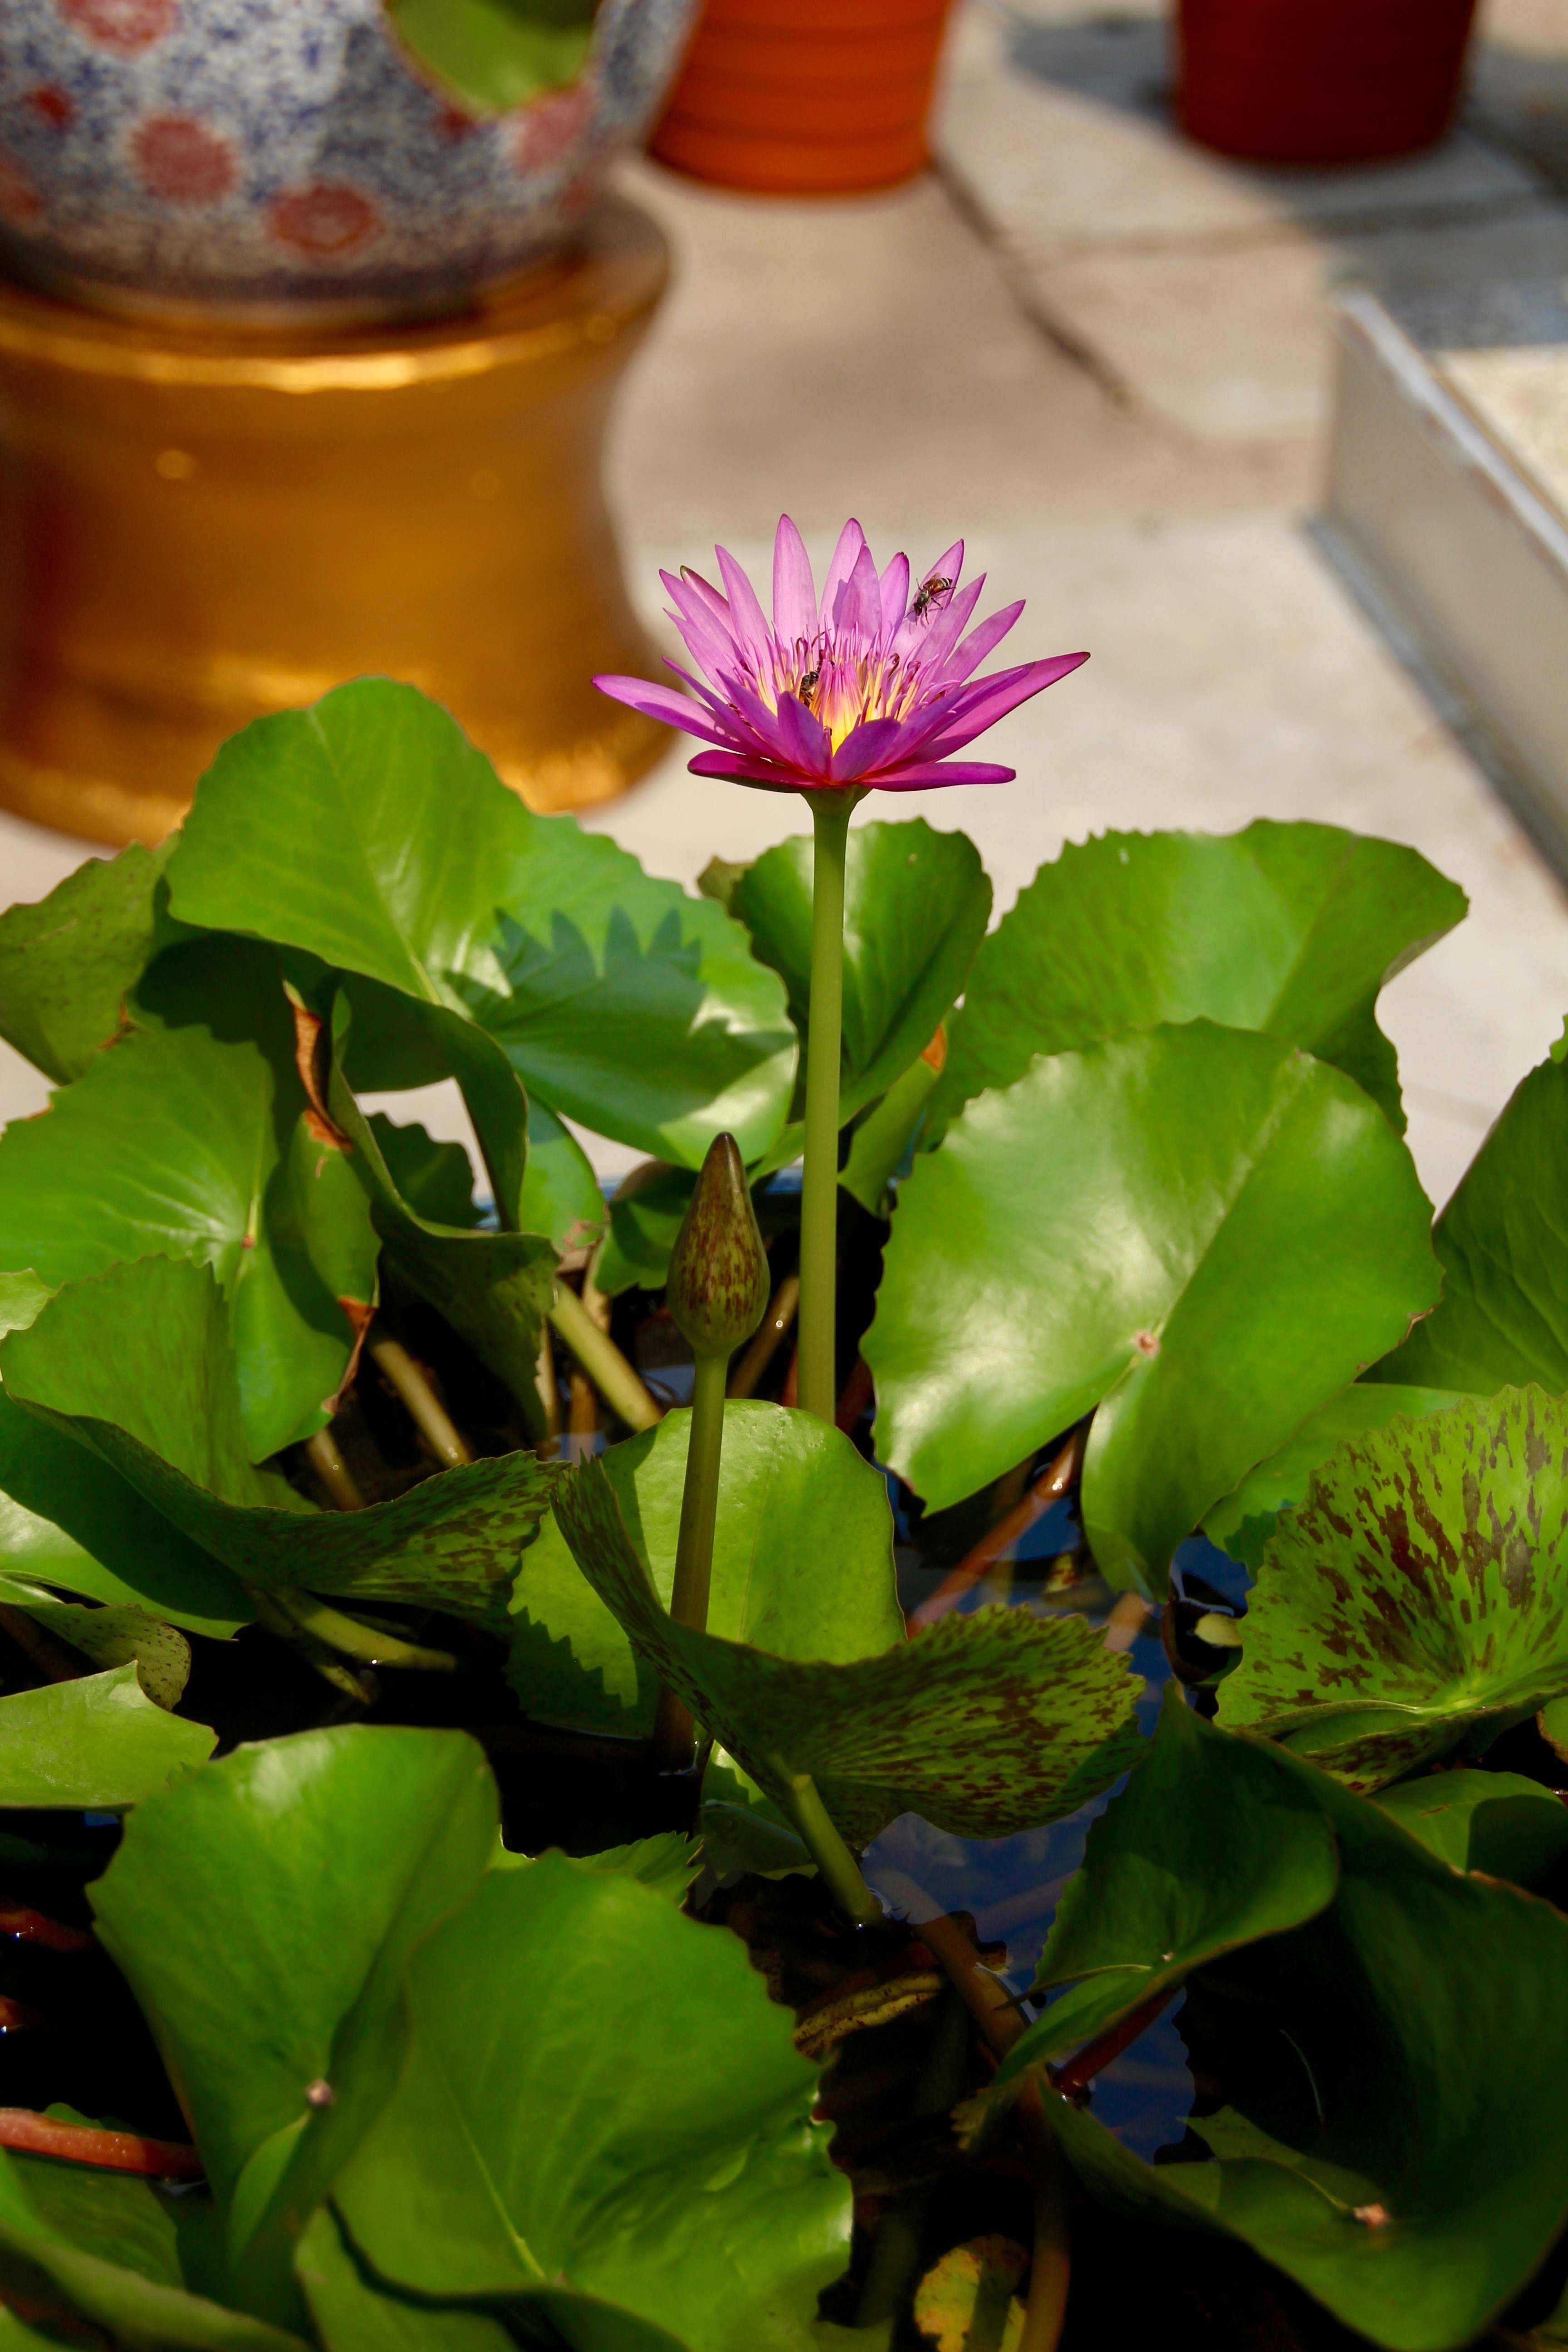
nature, blossom, plant, leaf, flower, petal, bloom, pond, green, botany, garden, pink, aquatic plant, flora, water lily, petals, lotus, floristry, early, gorgeous, macro photography, incomplete, flowering plant, amaryllidaceae, land plant